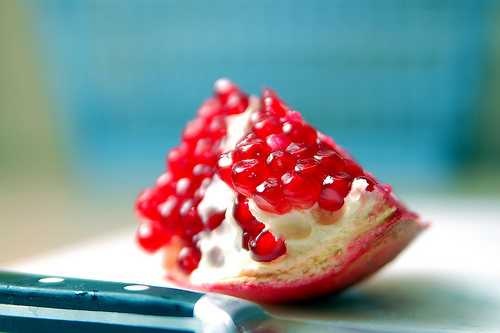
Label: Pomegranate